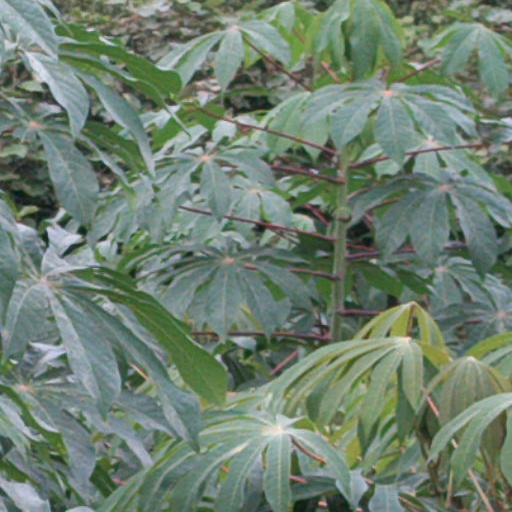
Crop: cassava